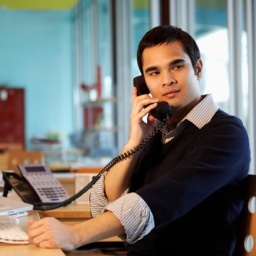
Side profile of a businessman talking on the telephone in an office